Joel Joffe, Baron Joffe

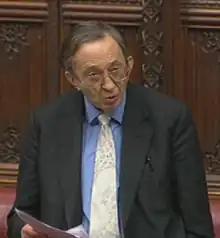

Joel Goodman Joffe, Baron Joffe, (12 May 1932 – 18 June 2017) was a South African-born British lawyer and Labour peer in the House of Lords.